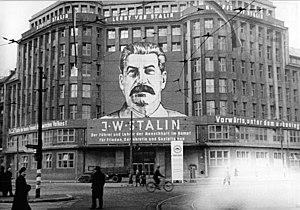
Le communisme est initialement un ensemble de doctrines politiques, issues du socialisme et, pour la plupart, du marxisme, s'opposant au capitalisme et visant à l'instauration d'une société sans classes sociales, sans salariat et une mise en place d'une totale socialisation économique et démocratique des moyens de production.